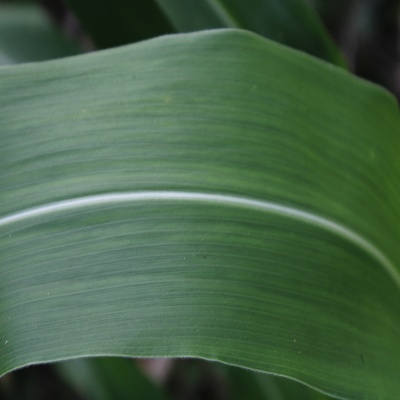
Crop: Maize
Condition: healthy